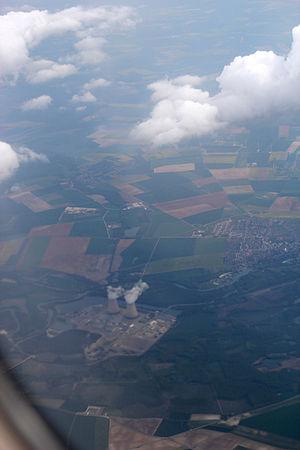
centrale nucléaire de Nogent sur Seine
La centrale nucléaire de Nogent est située dans la commune de Nogent-sur-Seine, sur la rive droite de la Seine, dans l'ouest du département de l'Aube. Elle se situe à 50 km à l'ouest de Troyes et à 110 km au sud-est de Paris. La centrale compte deux unités de production de type réacteur à eau pressurisée de 1 310 MW.